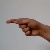
The image shows a hand gesture representing the letter 'G' in Indian Sign Language.